Julius Kuperjanov

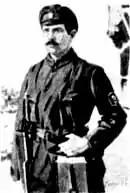
Kuperjanov in the Tartumaa Battalion Uniform (indicated by patch)

In 1917 he joined the Estonian forces during the start of the War of Independence. In December 1918, he received permission to form a ranger battalion. Students were among the first to join the Tartumaa Partisan Battalion.